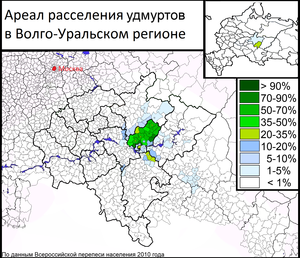
Les Oudmourtes — également appelés par le passé Votyaks ou Votiaks — sont un peuple finno-ougrien vivant dans le bassin de la Kama, une région de l'Oural en Russie. Ils vivent principalement en Oudmourtie.